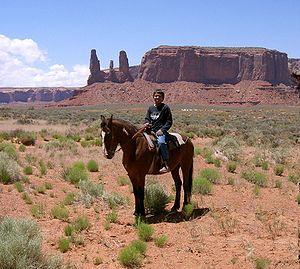
Les Navajos ou Navahos constituent un peuple amérindien d'Amérique du Nord de la famille linguistique athapascane et de la zone culturelle du sud-ouest. Les Navajos vivent aux États-Unis, dans des réserves du nord-est de l'Arizona et des régions contiguës du Nouveau-Mexique et de l'Utah. Ils sont étroitement apparentés aux Apaches.